No. 1 Flying Training School RAAF

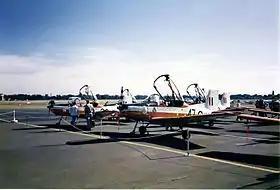
Single-engined military monoplanes with open canopies parked on an airfield

The Winjeels of No. 1 FTS were replaced by CT-4A Airtrainers in late 1975. The first CT-4 pilots' course of 34 students included six from the Royal Australian Navy and three from Malaysia. By 1977, the school was organised into Air Training, Ground Training and Maintenance Squadrons. As well as maintaining its own aircraft, it was responsible for technical support of other units at Point Cook. The Queen's Colour was presented to No. 1 FTS by the Governor-General, Sir Zelman Cowen, in 1981. In November 1989, one of the school's CT-4s re-created the first trans-Australia flight that had taken place 70 years before, when Captain Henry Wrigley and Sergeant Arthur "Spud" Murphy flew a Royal Aircraft Factory B.E.2 biplane from Point Cook to Darwin, Northern Territory, between 16 November and 12 December 1919.